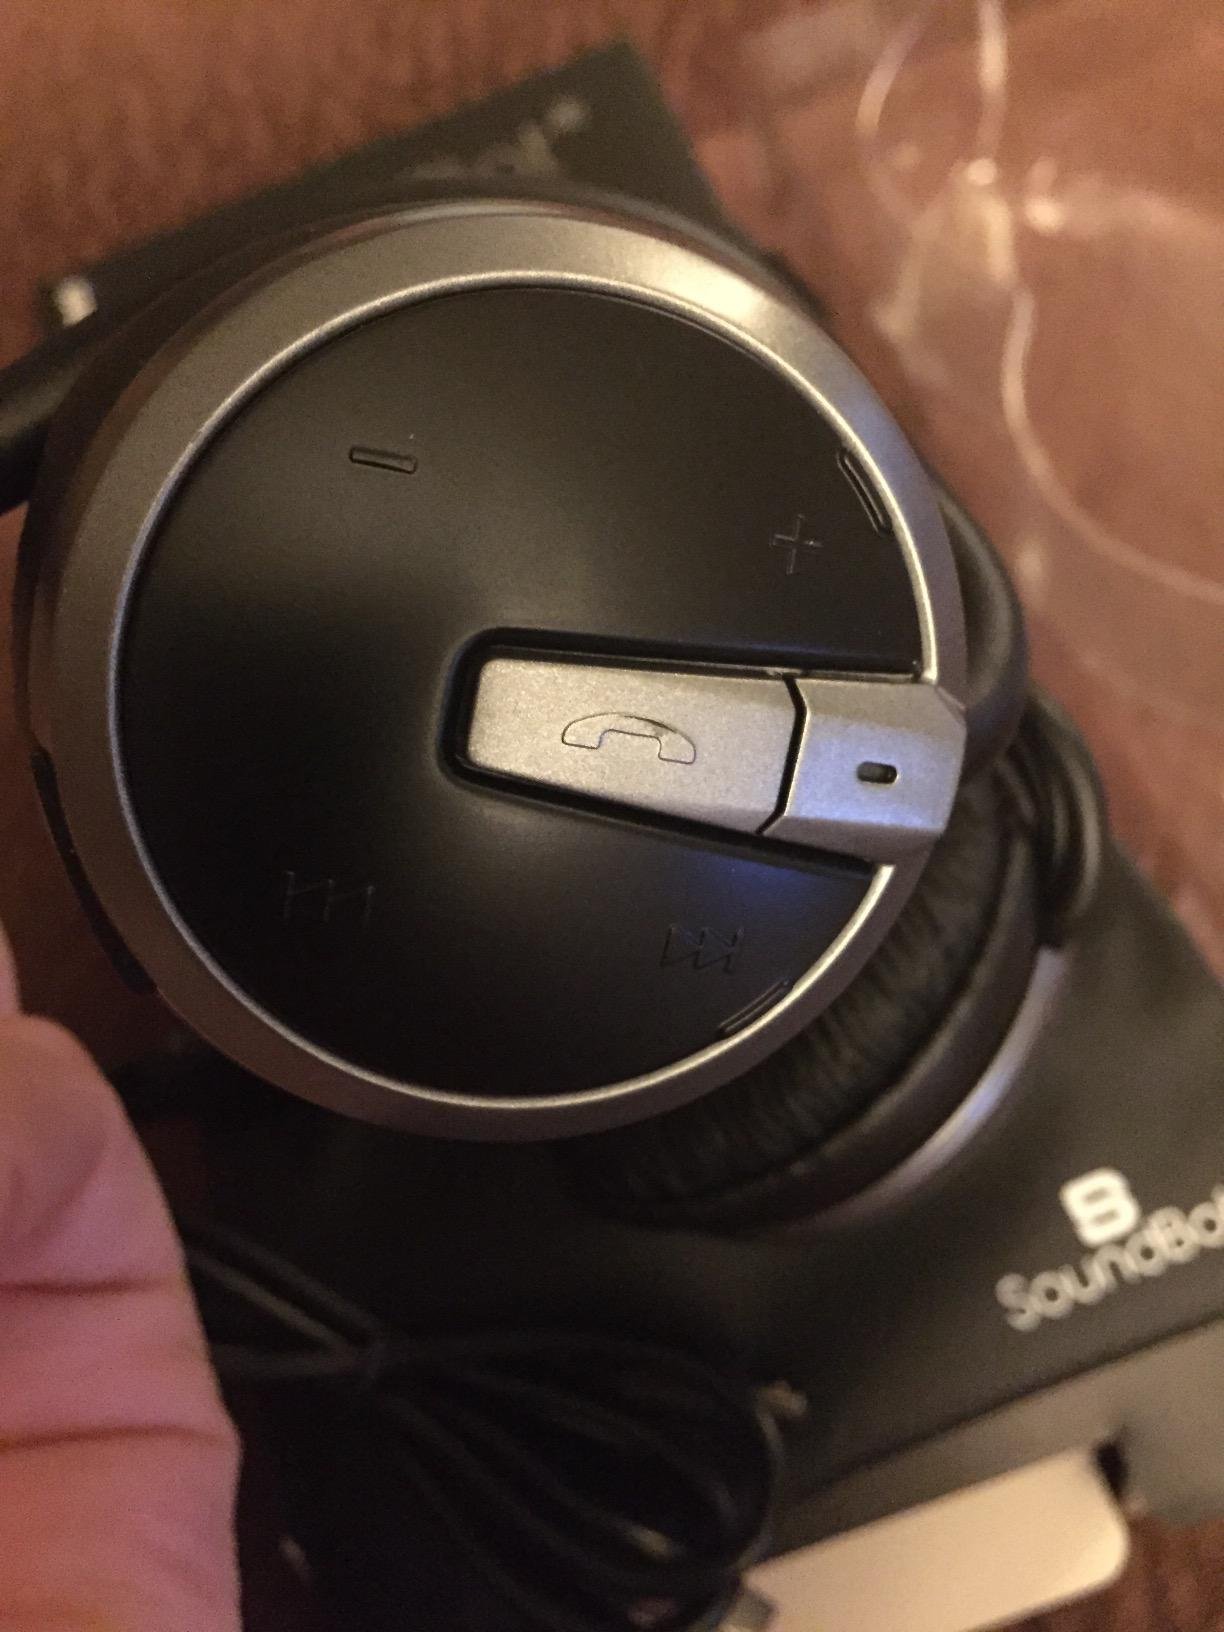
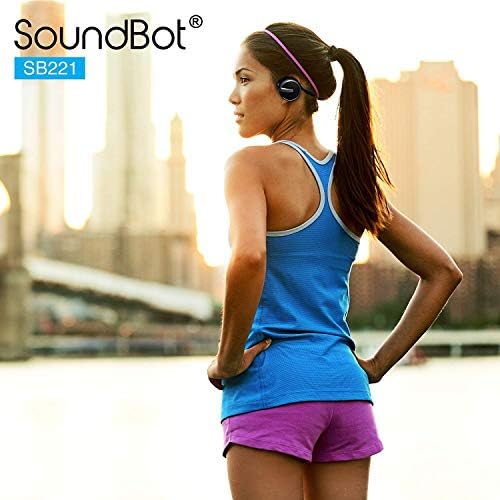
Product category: headphones
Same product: yes